Kentucky Route 259

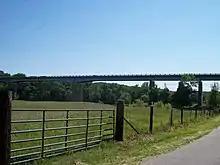
Bridge carrying KY 259 and KY 70 in Brownsville

After leaving Brownsville, KY 259 then traverses the communities of Lindseyville, Sweeden (where it intersects KY 728), and Bee Spring (where it intersects KY 238). KY 259 skirts the Nolin Lake area after passing through the community of Broadway.